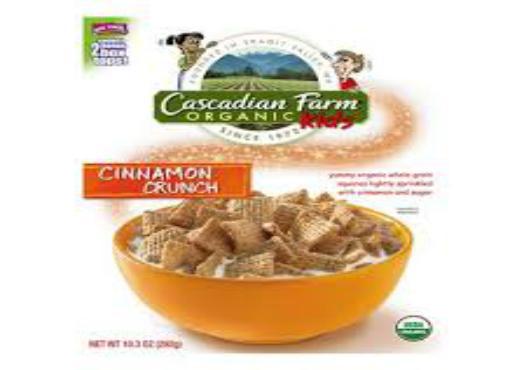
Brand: Cascadian Farm
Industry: Food